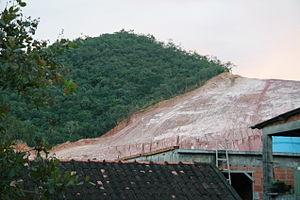
La déforestation est le phénomène de régression durable des surfaces couvertes de forêts, qu'il soit d'origine anthropique ou naturelle. Si une forêt repousse après une coupe, une attaque d'insectes xylophage ou un feu, on ne parle pas de déforestation. Le phénomène de déforestation est souvent évoqué en lien avec celui de dégradation de la forêt. La perte de couvert forestier fait référence à la perte de surface forestière brute, elle est souvent observée par satellite.
L’extractivisme est l’exploitation massive des ressources de la nature ou de la biosphère. La notion d'extractivisme est large et polysémique puisqu'elle désigne toutes les formes et tous les moyens d'exploitation industrielle de la nature. Selon la théorie marxiste, le travail ouvrier lié aux processus d'extraction des ressources représente également une forme d'extractivisme. L'extractivisme consiste à extraire, directement dans le milieu naturel et sans retour vers lui, des ressources naturelles qui ne se renouvellent pas ou peu, lentement, difficilement ou couteusement. Ce qui est extrait peut être des matières ou matériaux, des organismes vivants, des sources d'énergie, ou des molécules.
La gestion durable des forêts ou l'aménagement écosystémique des forêts est un mode de gestion forestière à tendance écologique qui fixe des critères, indicateurs et objectifs sociaux et environnementaux, en plus des objectifs économiques à la gestion forestière.
Les années 2000 s'étendent du 1ᵉʳ janvier 2000 au 31 décembre 2009. Elles appartiennent au XXIᵉ siècle, sauf 2000 qui est la dernière année du XXᵉ siècle. Cette décennie a été dominée par plusieurs enjeux majeurs, dont le commerce international, les préoccupations autour des ressources énergétiques et du réchauffement climatique, l'explosion du domaine des télécommunications, le terrorisme et une escalade des problématiques sociales des années 1990.
Le développement durable est une conception de la croissance économique qui s'inscrit dans une perspective de long terme et qui intègre les contraintes liées à l'environnement et au fonctionnement de la société. Selon la définition donnée dans le rapport de la Commission mondiale sur l'environnement et le développement de l'Organisation des Nations unies, dit rapport Brundtland, où cette expression est apparue pour la première fois en 1987, « le développement durable est un développement qui répond aux besoins du présent sans compromettre la capacité des générations futures de répondre aux leurs ».